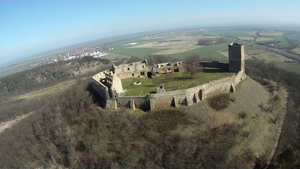
Le château de Gleichen ou château de Wandersleben est un château médiéval en ruine situé dans la commune de Wandersleben près de Gotha, dans le Land de Thuringe, en Allemagne.